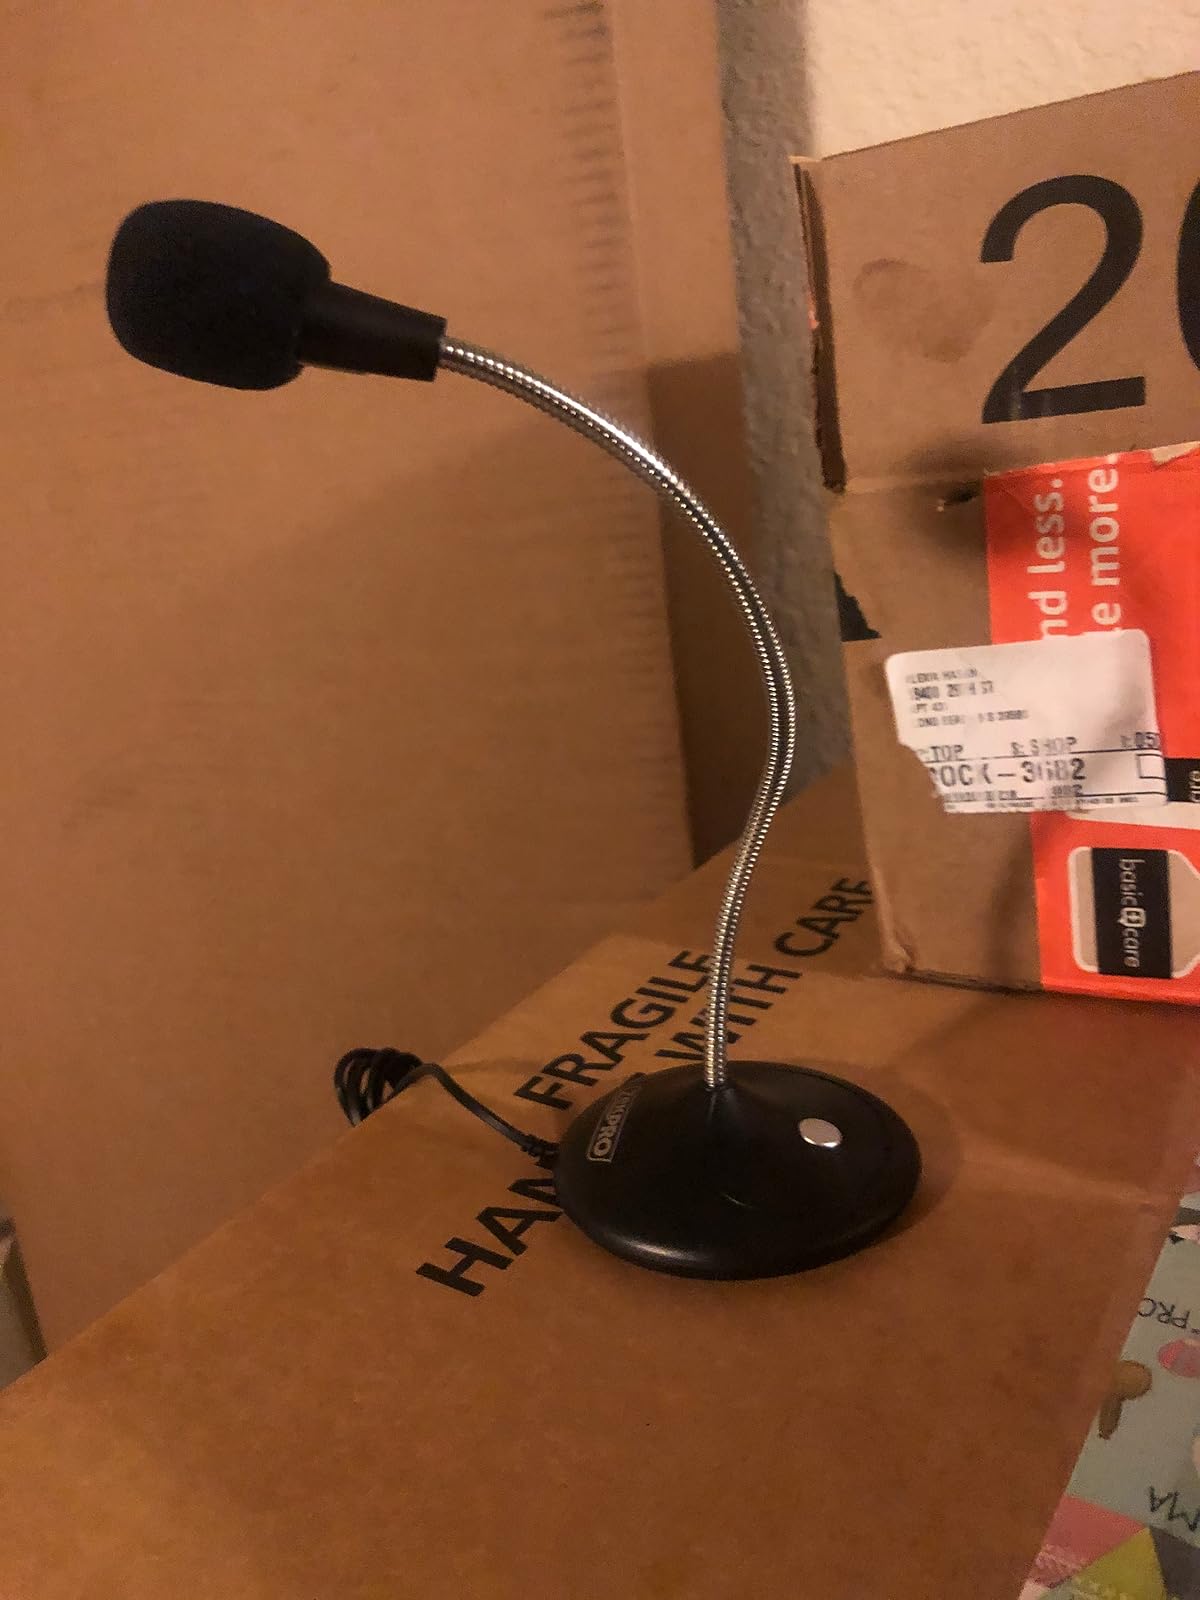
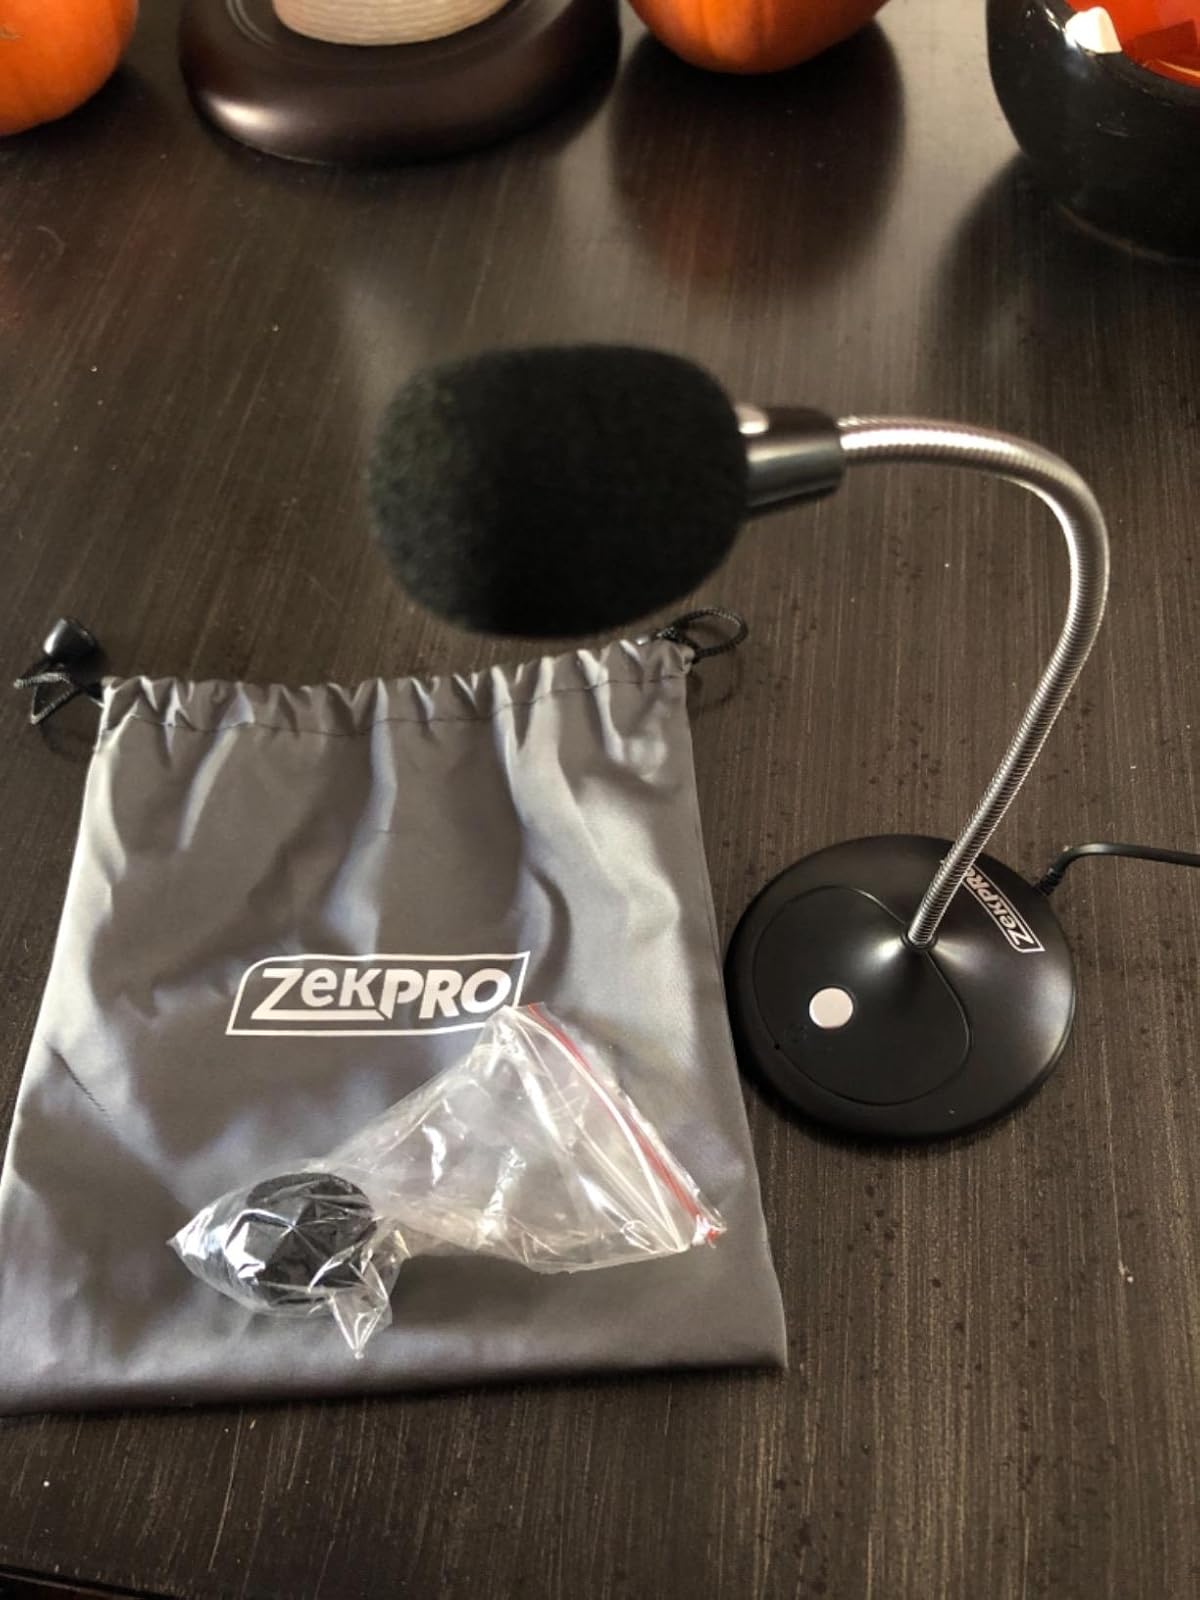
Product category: microphone
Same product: yes